Astrophotography

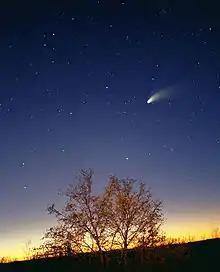
2 minute time exposure of the comet Hale-Bopp imaged using a camera on a fixed tripod. The tree in the foreground was illuminated using a small flashlight.

Astrophotography is a popular hobby among photographers and amateur astronomers. Techniques ranges from basic film and digital cameras on tripods up to methods and equipment geared toward advanced imaging. Amateur astronomers and amateur telescope makers also use homemade equipment and modified devices.